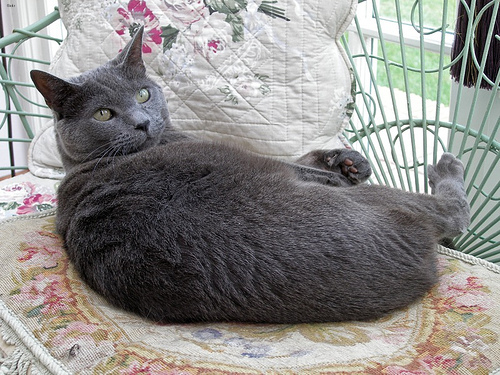
Breed: russian blue